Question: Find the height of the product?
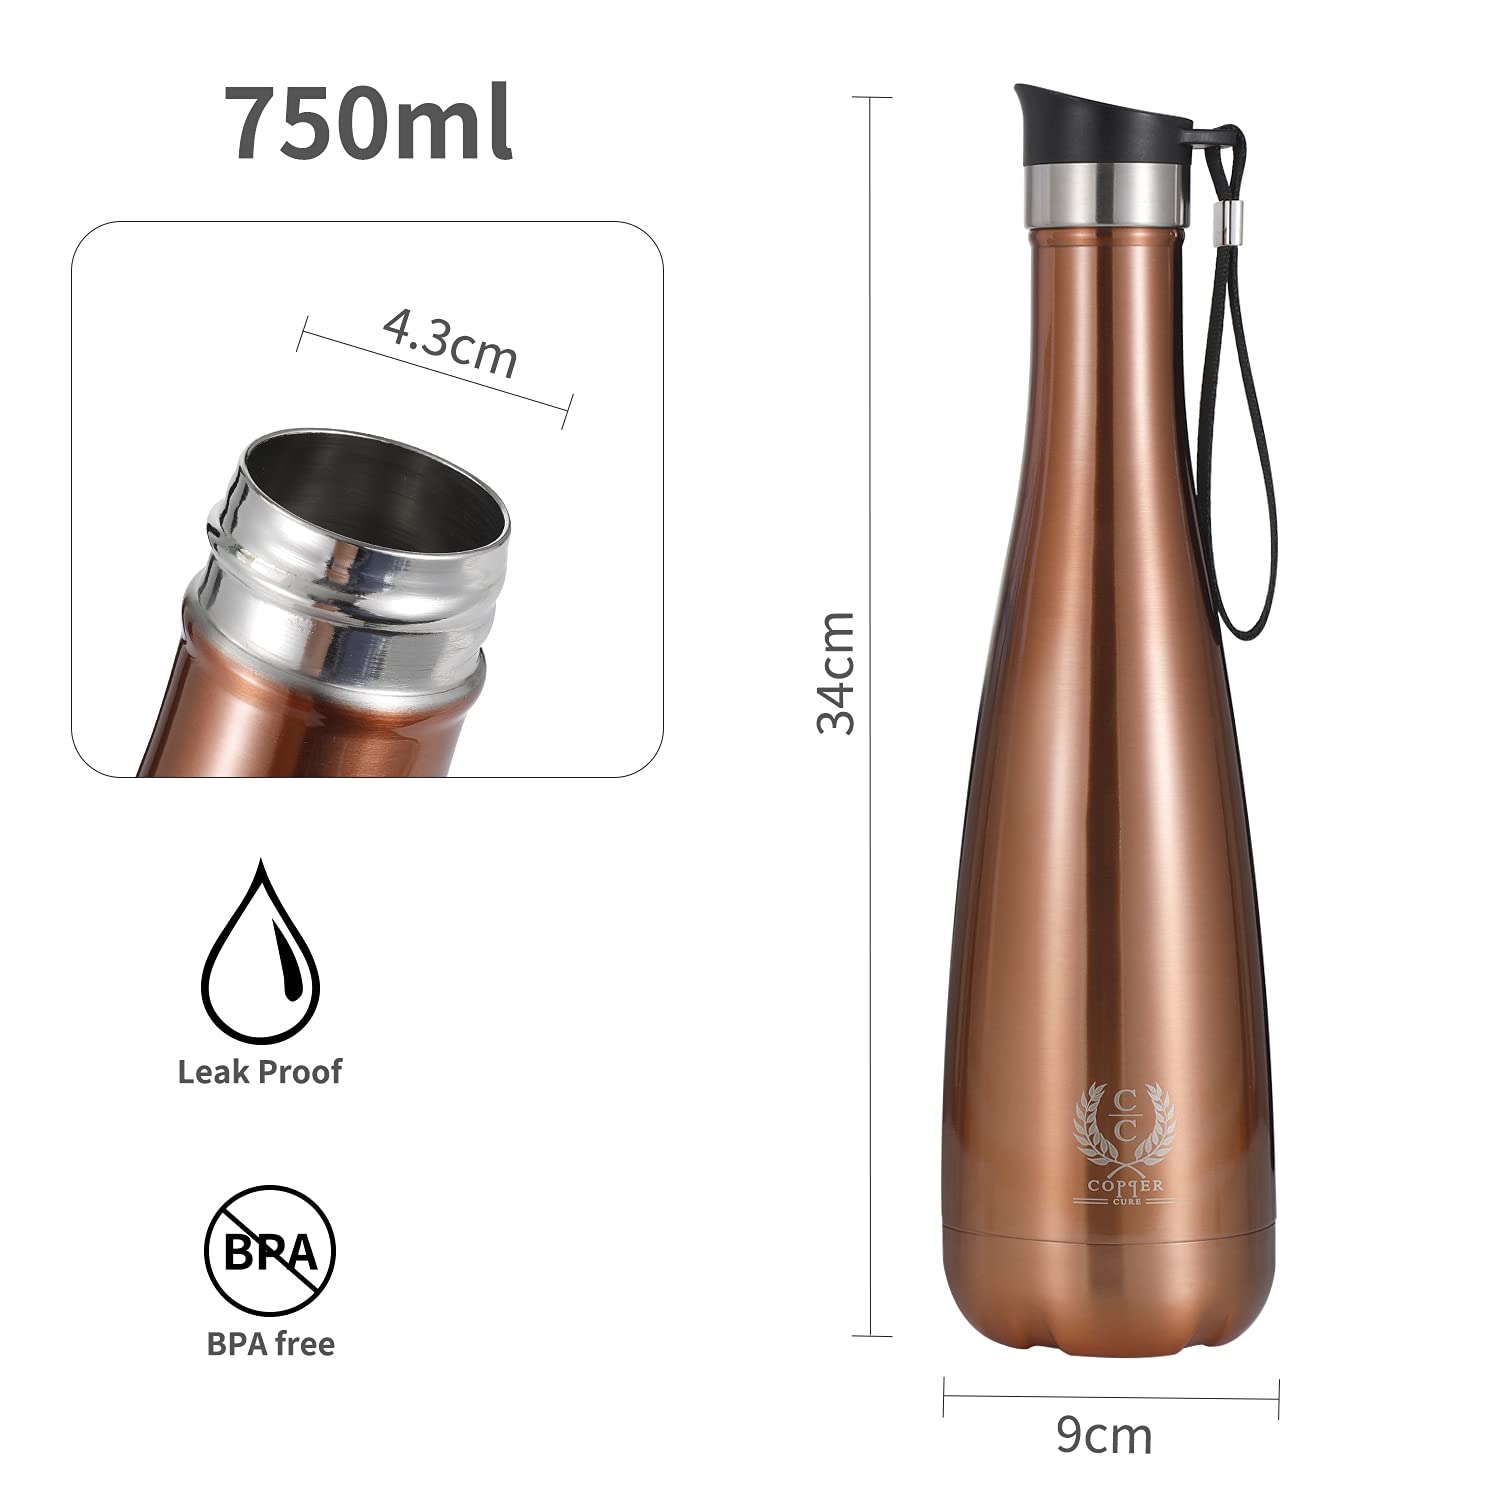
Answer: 34.0 centimetre